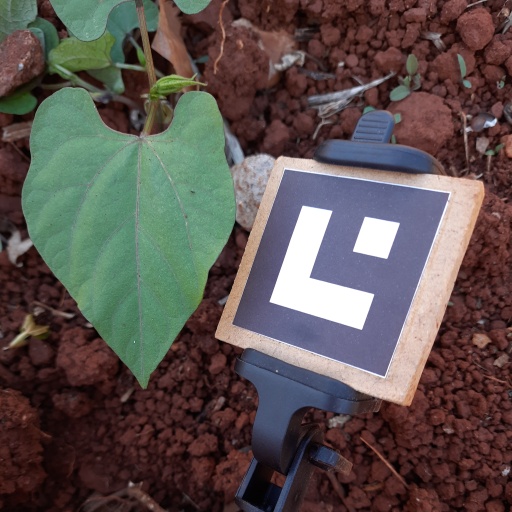
Observations: flat surface, no eating holes, under shade